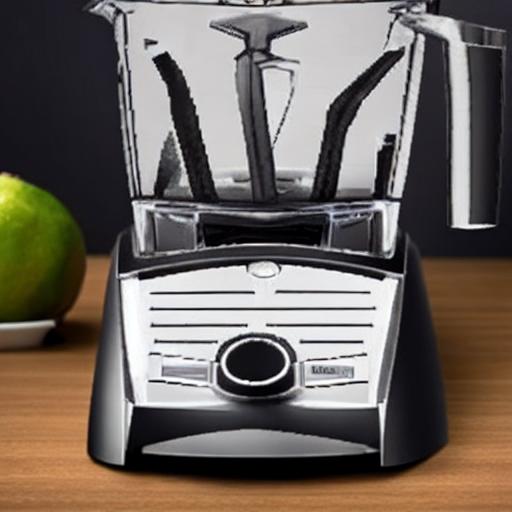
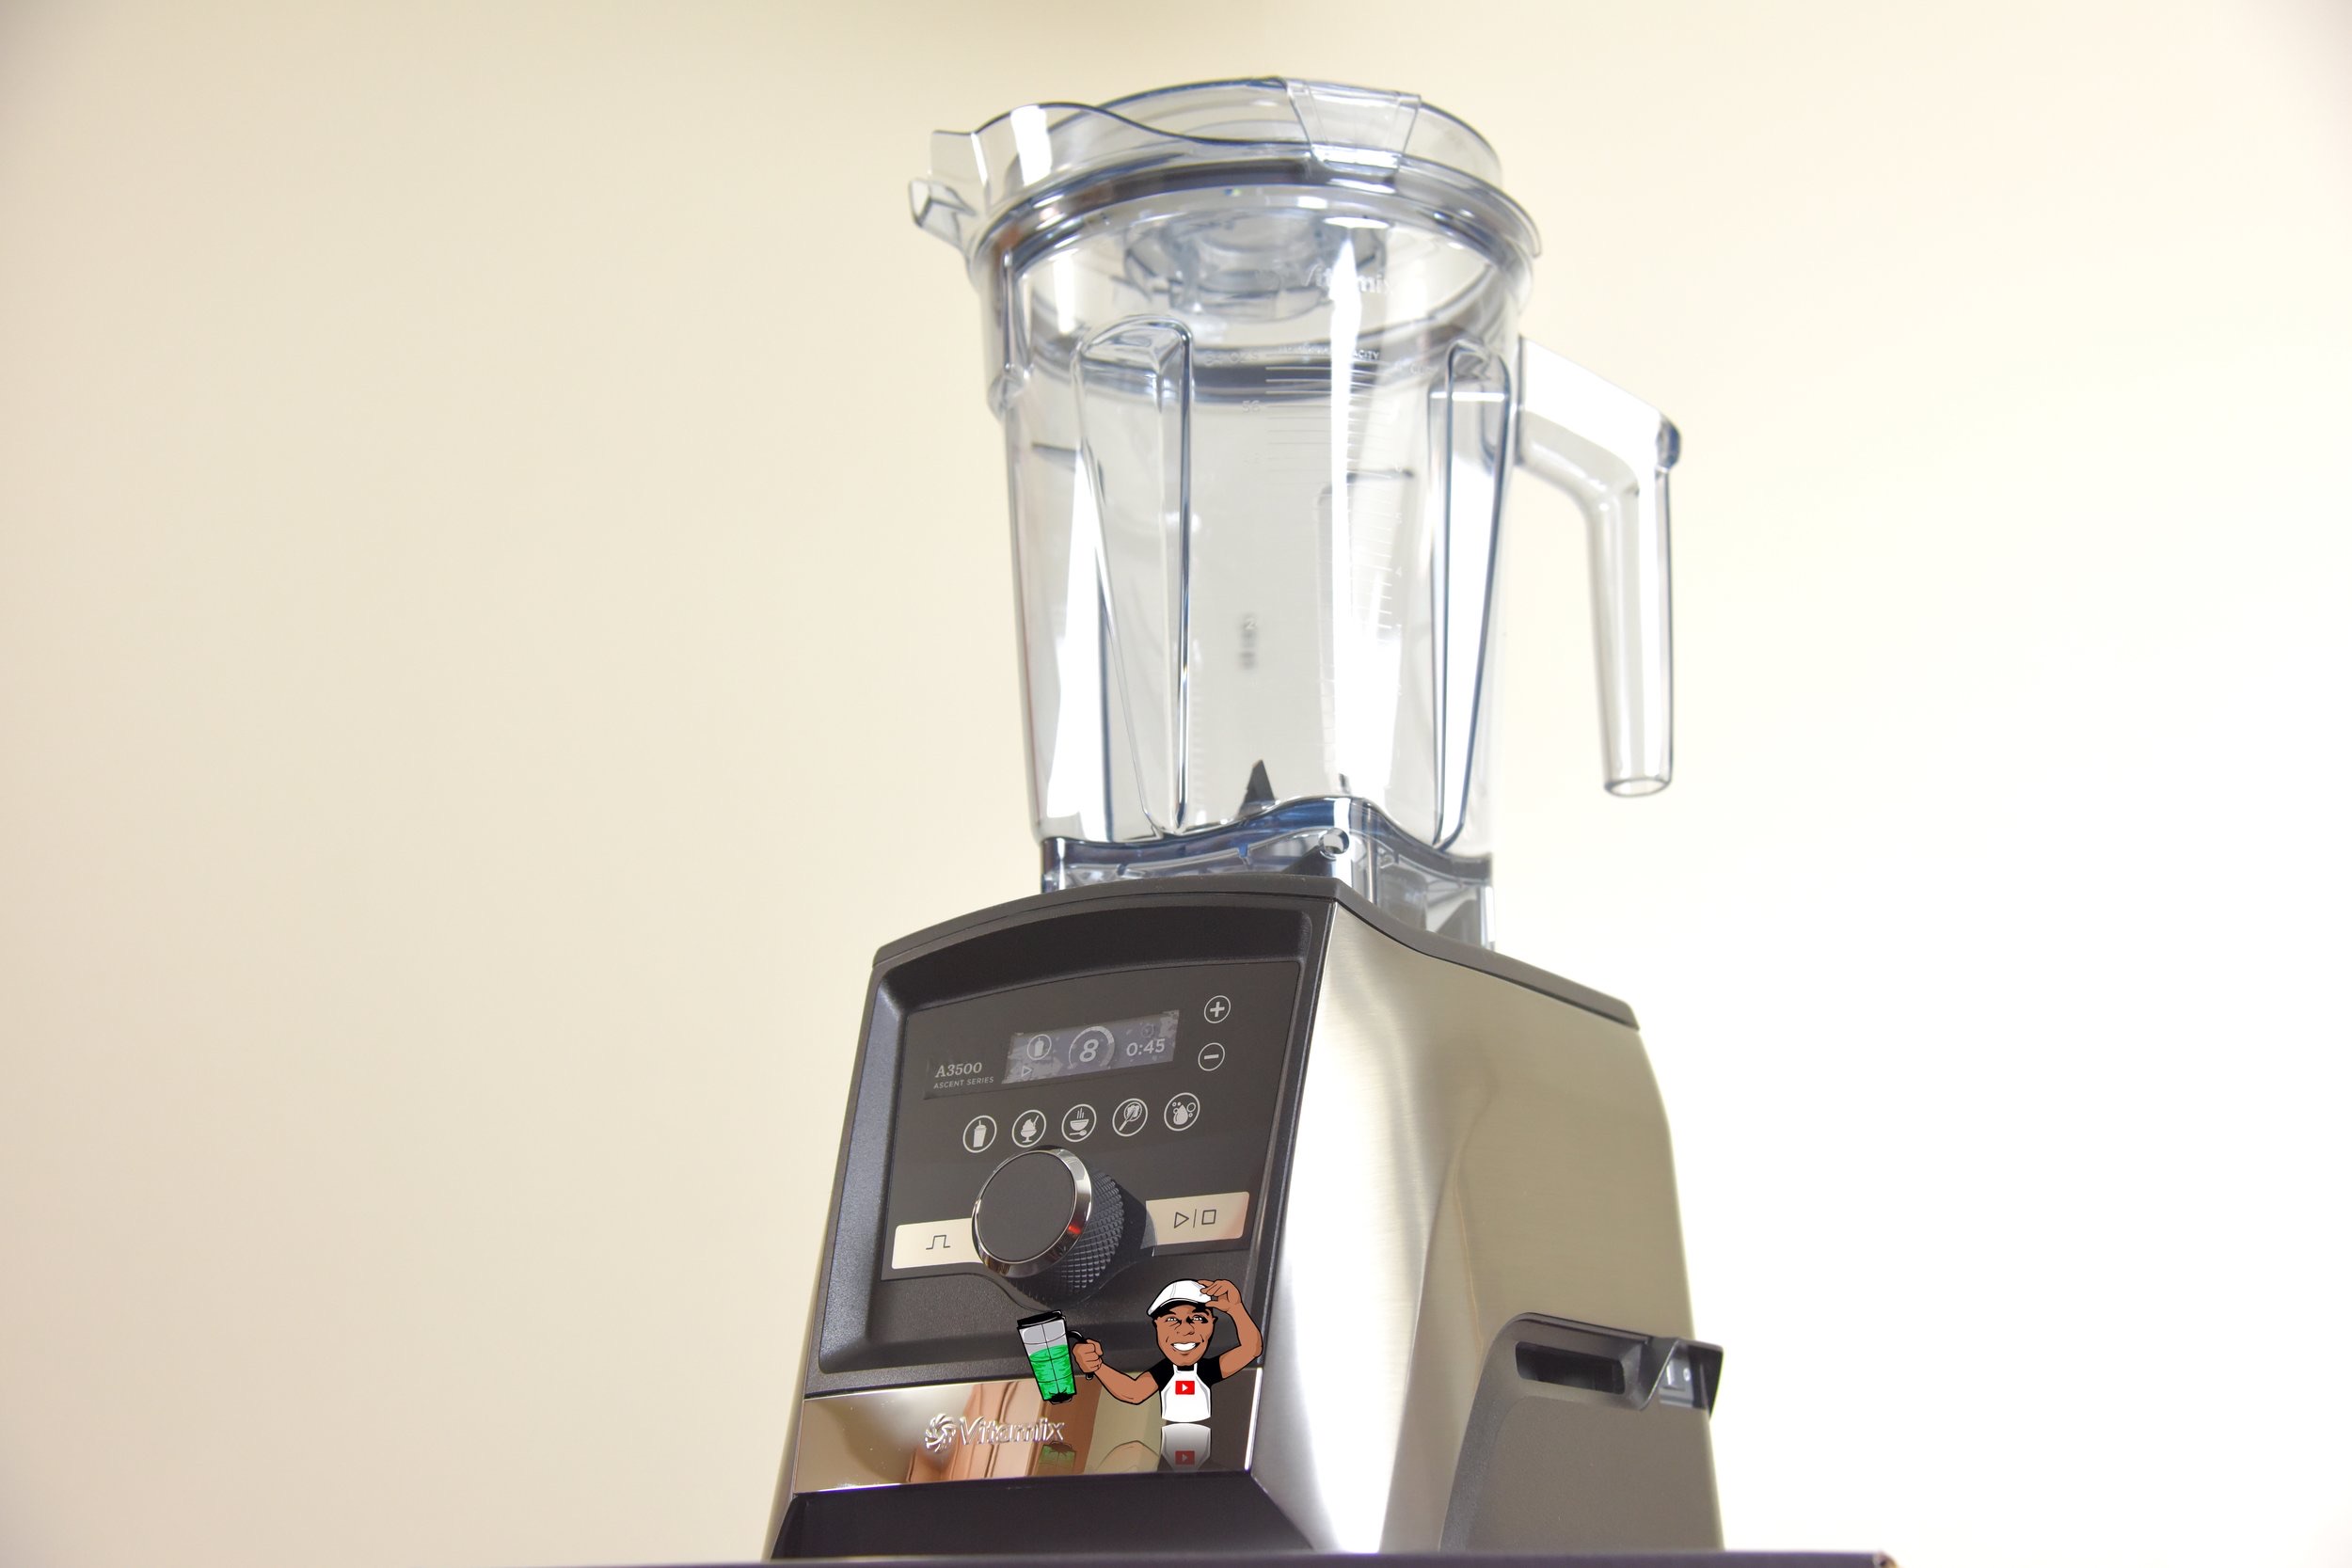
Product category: items_blender
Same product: no